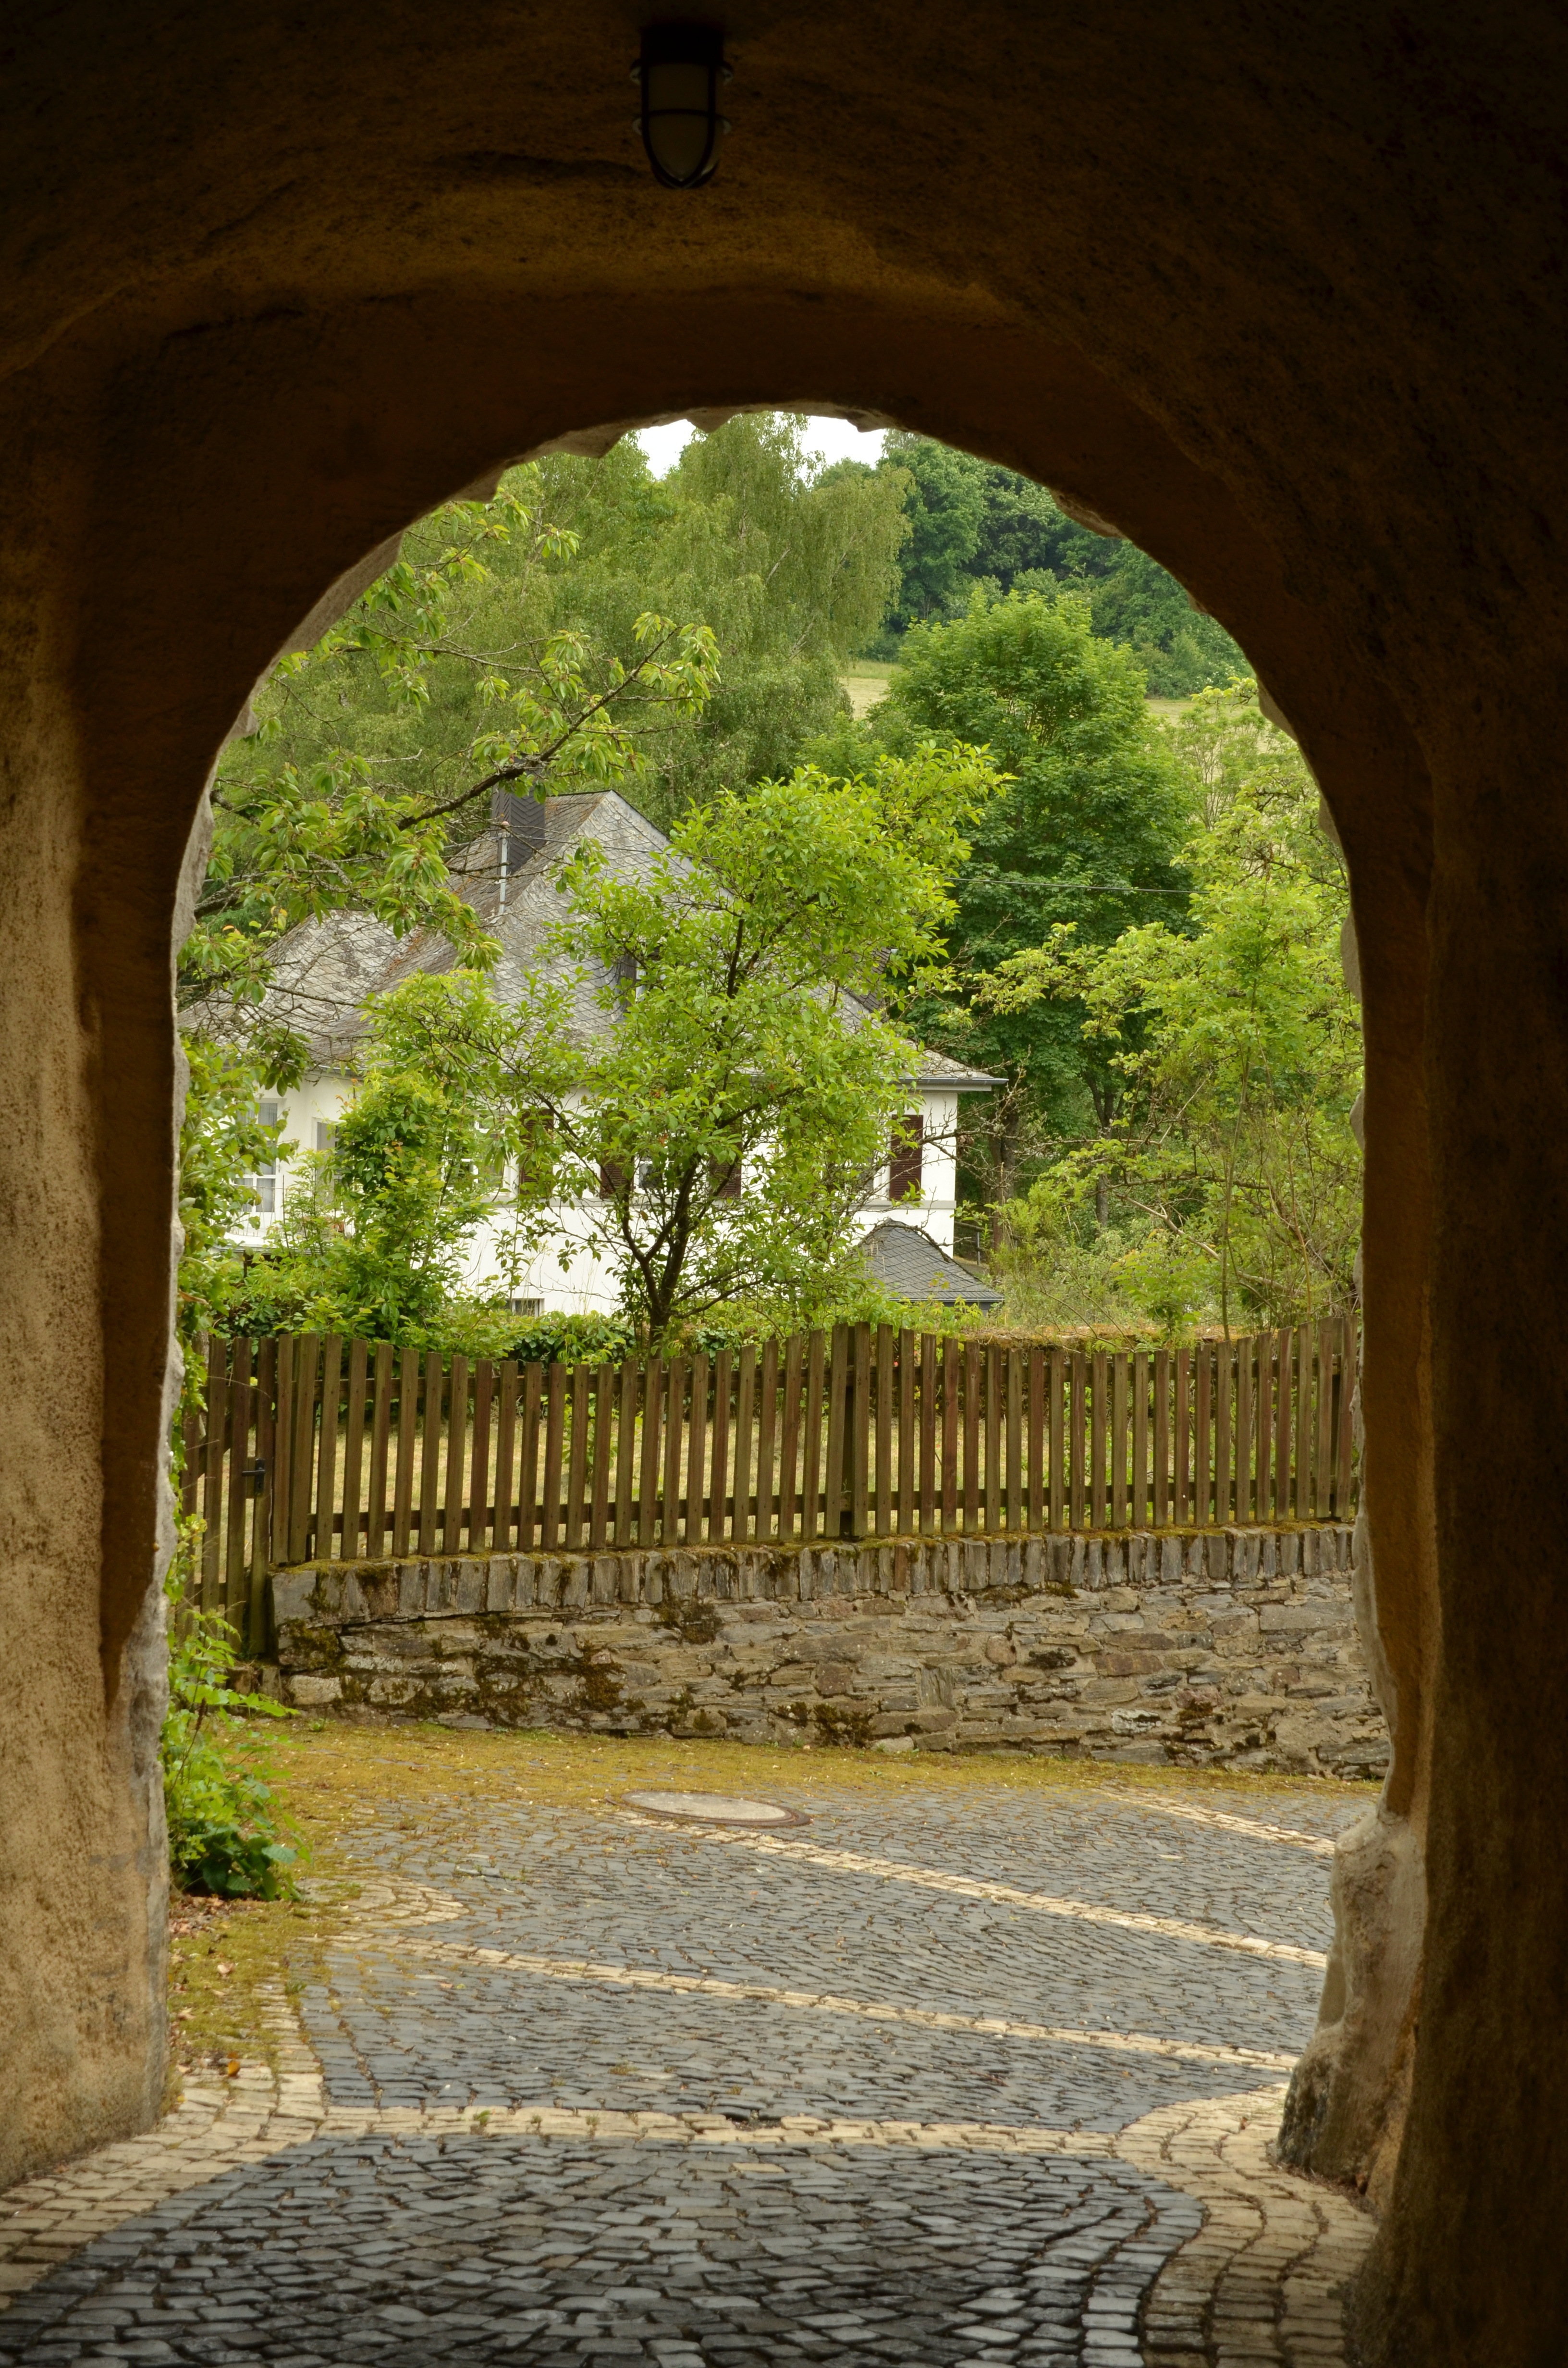
rock, architecture, road, flower, chateau, old, wall, arch, autumn, castle, port, fortification, garden, temple, ruins, monastery, history, abbey, estate, by look, ancient history